Intellectual disability sport classification

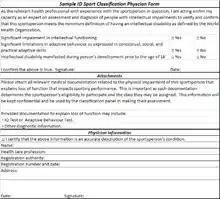
Sample form for use for medical classification for ID sports

Classification for intellectual disabilities has included a number of criteria over the years. This includes using IQ test scored, having a medical diagnosis for an intellectual disability or having other diagnostic support materials.